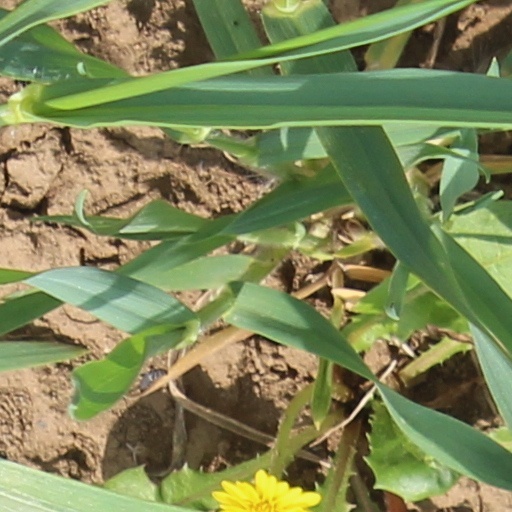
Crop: wheat